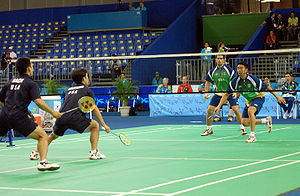
Howard Bach
Center
Howard Bach er en amerikansk badmintonspiller. Hans bedste resultat er sejren i herredouble sammen med Tony Gunawan ved VM i badminton 2005. Han repræsenterede USA ved de olympiske lege i 2004 og 2008, hvor hans bedste resultat var en kvartfinale i herredouble.